Justien Odeurs

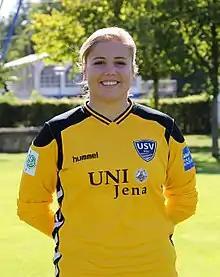
Odeurs in 2016

Justien Odeurs (born 30 May 1997) is a Belgian footballer who plays for RSC Anderlecht and the Belgium national team.